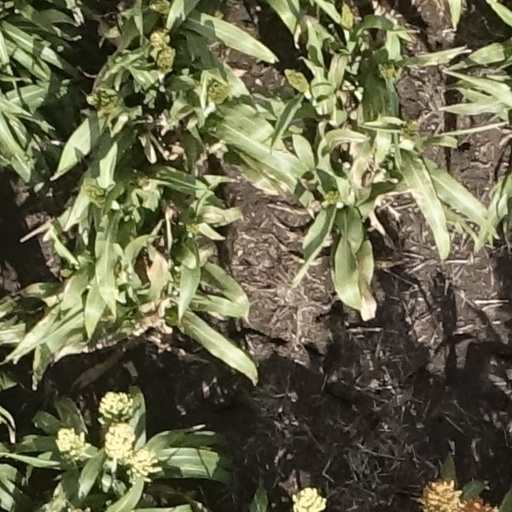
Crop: sorghum